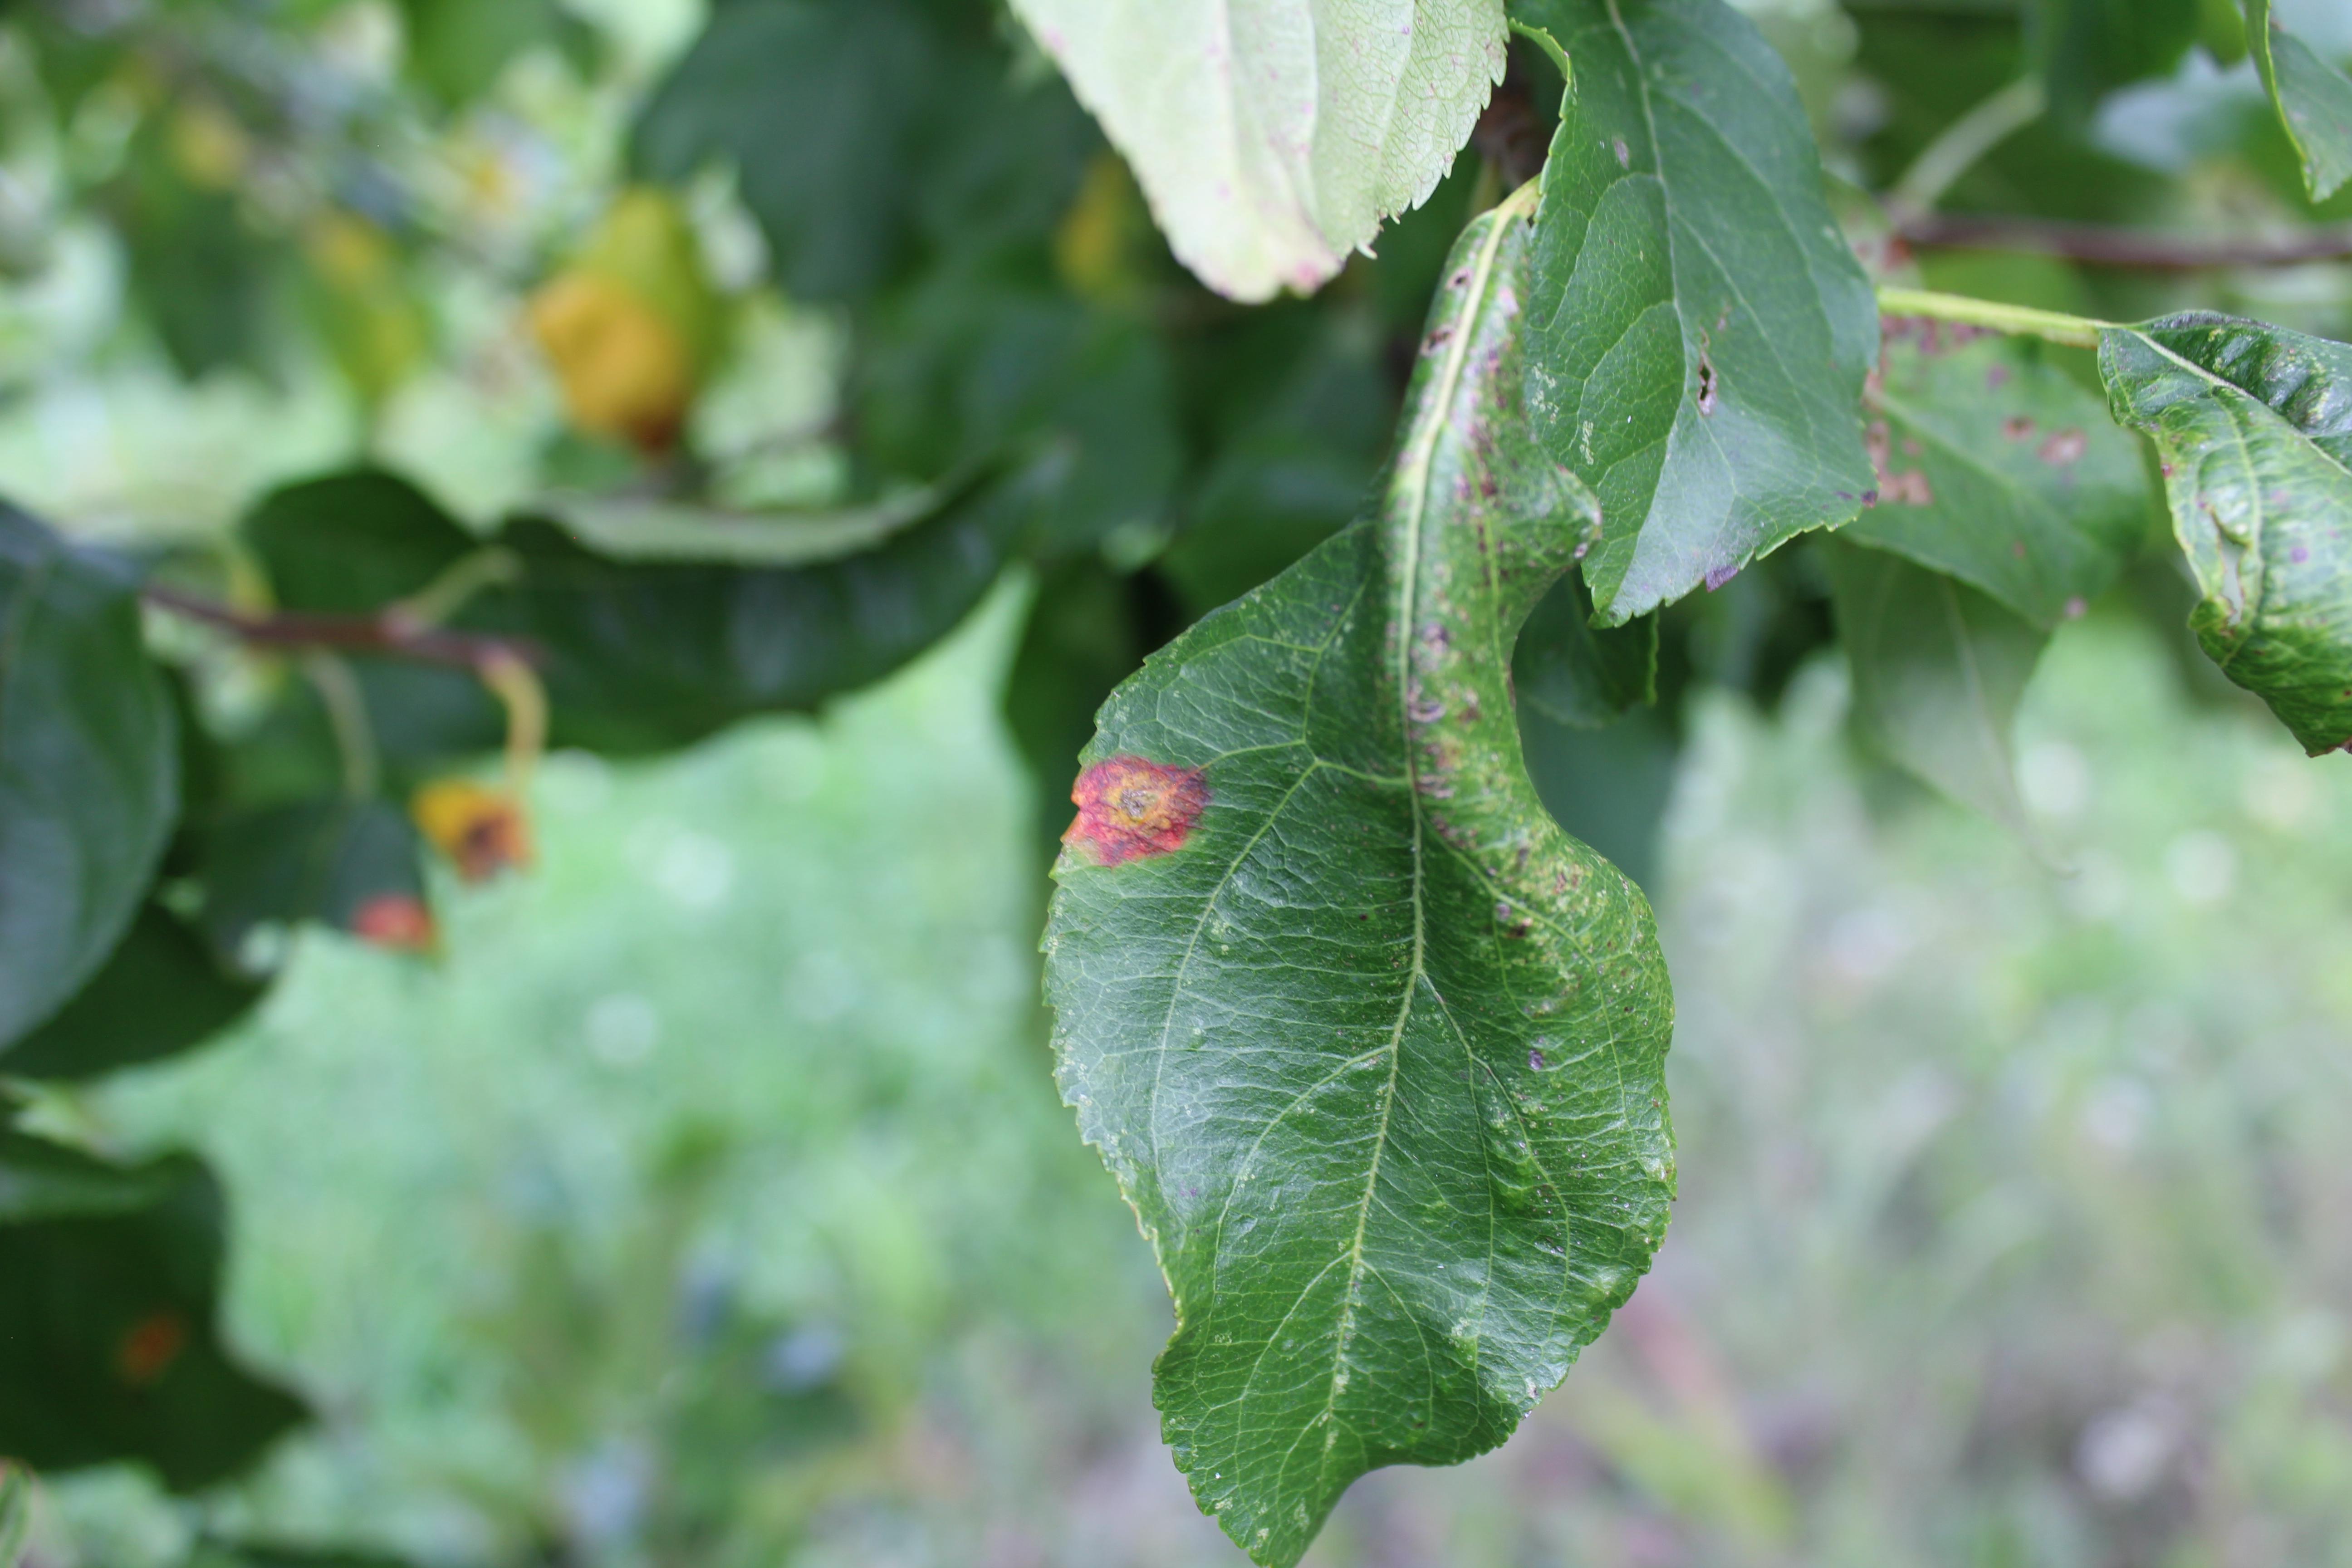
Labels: rust